Agathangelos Xirouchakis

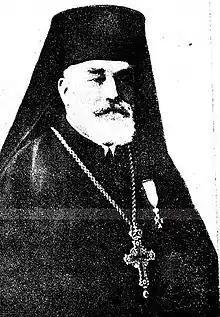
Agathaggelos Xirouhakis

Agathangelos Xirouchakis (May 1872 – 1958) was a Greek Orthodox cleric and historian from Crete.